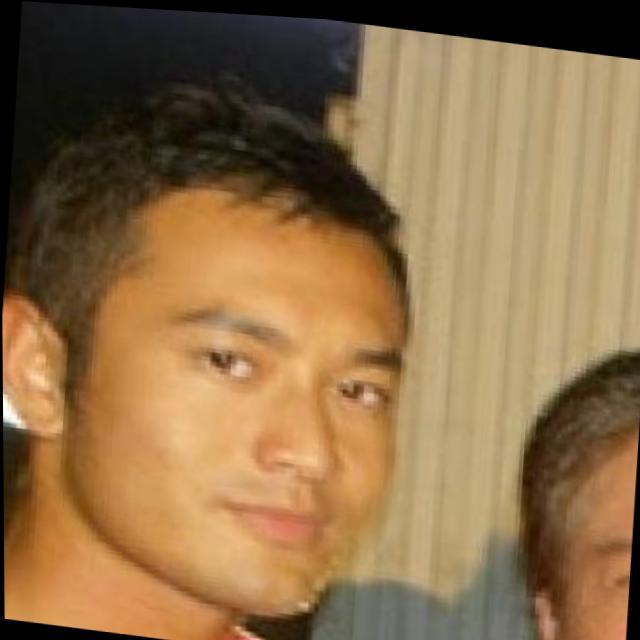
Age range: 21-44